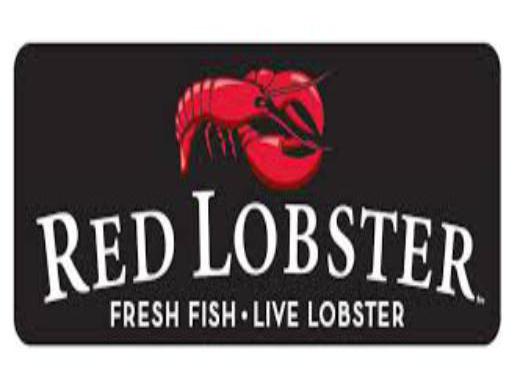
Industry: Food